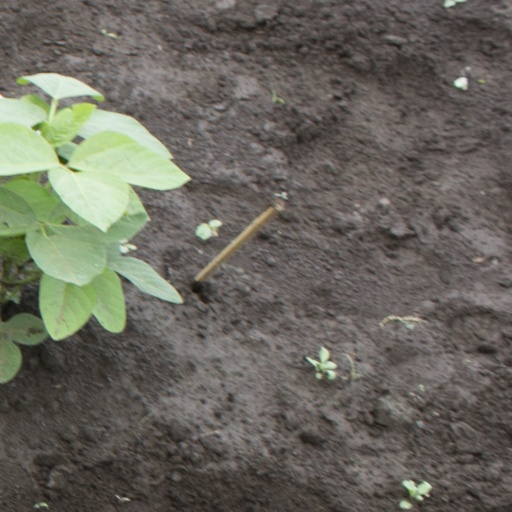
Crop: soybean